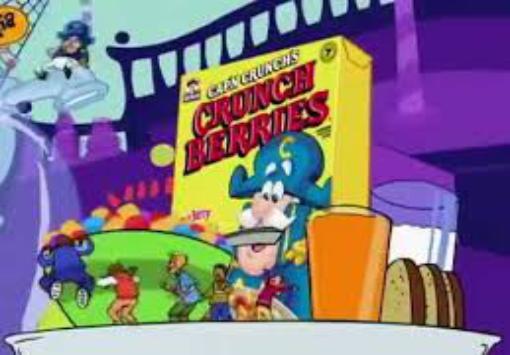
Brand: Cap'n Crunch Crunch Berries
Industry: Food